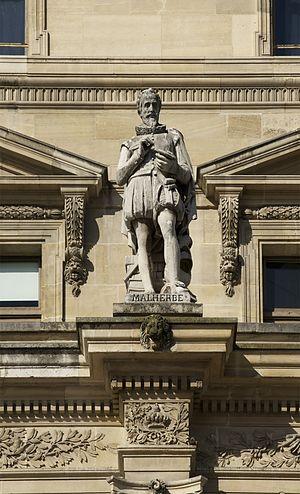
Statue de François de Malherbe, par Jean-Jules Allasseur, vers 1853, Cour Napoléon, palais du Louvre, Paris.
La Consolation à M. Du Périer est un poème de François de Malherbe, publié pour la première fois en 1607. Il s'agit d'une réécriture du poème de Malherbe La Consolation à Cléophon, qu'il avait écrit en 1592. Selon Raymond Lebègue : La Consolation à M. Du Périer est assurément le plus célèbre des poèmes qui ont paru en France entre les sonnets à Hélène et les Fables de La Fontaine
François de Malherbe est un poète français, né à Caen vers 1555 et mort à Paris le 16 octobre 1628. Il est le fils de François, écuyer, seigneur de Digny, conseiller au bailliage et présidial de Caen, et de Louise Le Vallois.